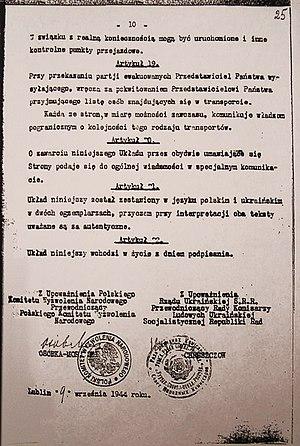
L'échange de population entre la Pologne et l'Ukraine soviétique fait suite à un accord conclu le 9 septembre 1944 entre le Comité polonais de Libération nationale et le gouvernement de la République socialiste soviétique d'Ukraine.
Nikita Sergueïevitch Khrouchtchev, né le 3 avril 1894 à Kalinovka, dans l'Empire russe, et mort le 11 septembre 1971 à Moscou, est un homme d'État soviétique qui dirigea l'URSS durant une partie de la guerre froide. Il fut premier secrétaire du Parti communiste de l'Union soviétique de 1953 à 1964 et président du conseil des ministres de 1958 à 1964. Khrouchtchev joua un rôle important dans le processus de déstalinisation, dans le développement du programme spatial soviétique et dans la mise en place de réformes relativement « libérales » en politique intérieure. Les autres dirigeants du parti s'arrangèrent pour l'écarter du pouvoir en 1964 et il fut remplacé par Léonid Brejnev au poste de premier secrétaire et par Alexis Kossyguine à celui de président du conseil des ministres.
La ligne Curzon est une ligne de démarcation proposée pendant la guerre russo-polonaise de 1919-1920 par le ministre des Affaires étrangères britannique, Lord Curzon, comme une ligne d'armistice possible entre la Pologne à l'ouest et la Russie soviétique à l'est. Au nord, la ligne Curzon correspond approximativement à la frontière établie entre la Prusse et l'Empire russe après le troisième partage de la Pologne en 1795, qui était la dernière frontière reconnue par le Royaume-Uni. En revanche, au sud, elle partage en deux la Galicie, attribuée en 1772 à l'Autriche et qui était à majorité polonaise dans la moitié occidentale et à Lwów, et à majorité ukrainienne dans sa moitié orientale.